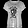
Label: T - shirt / top